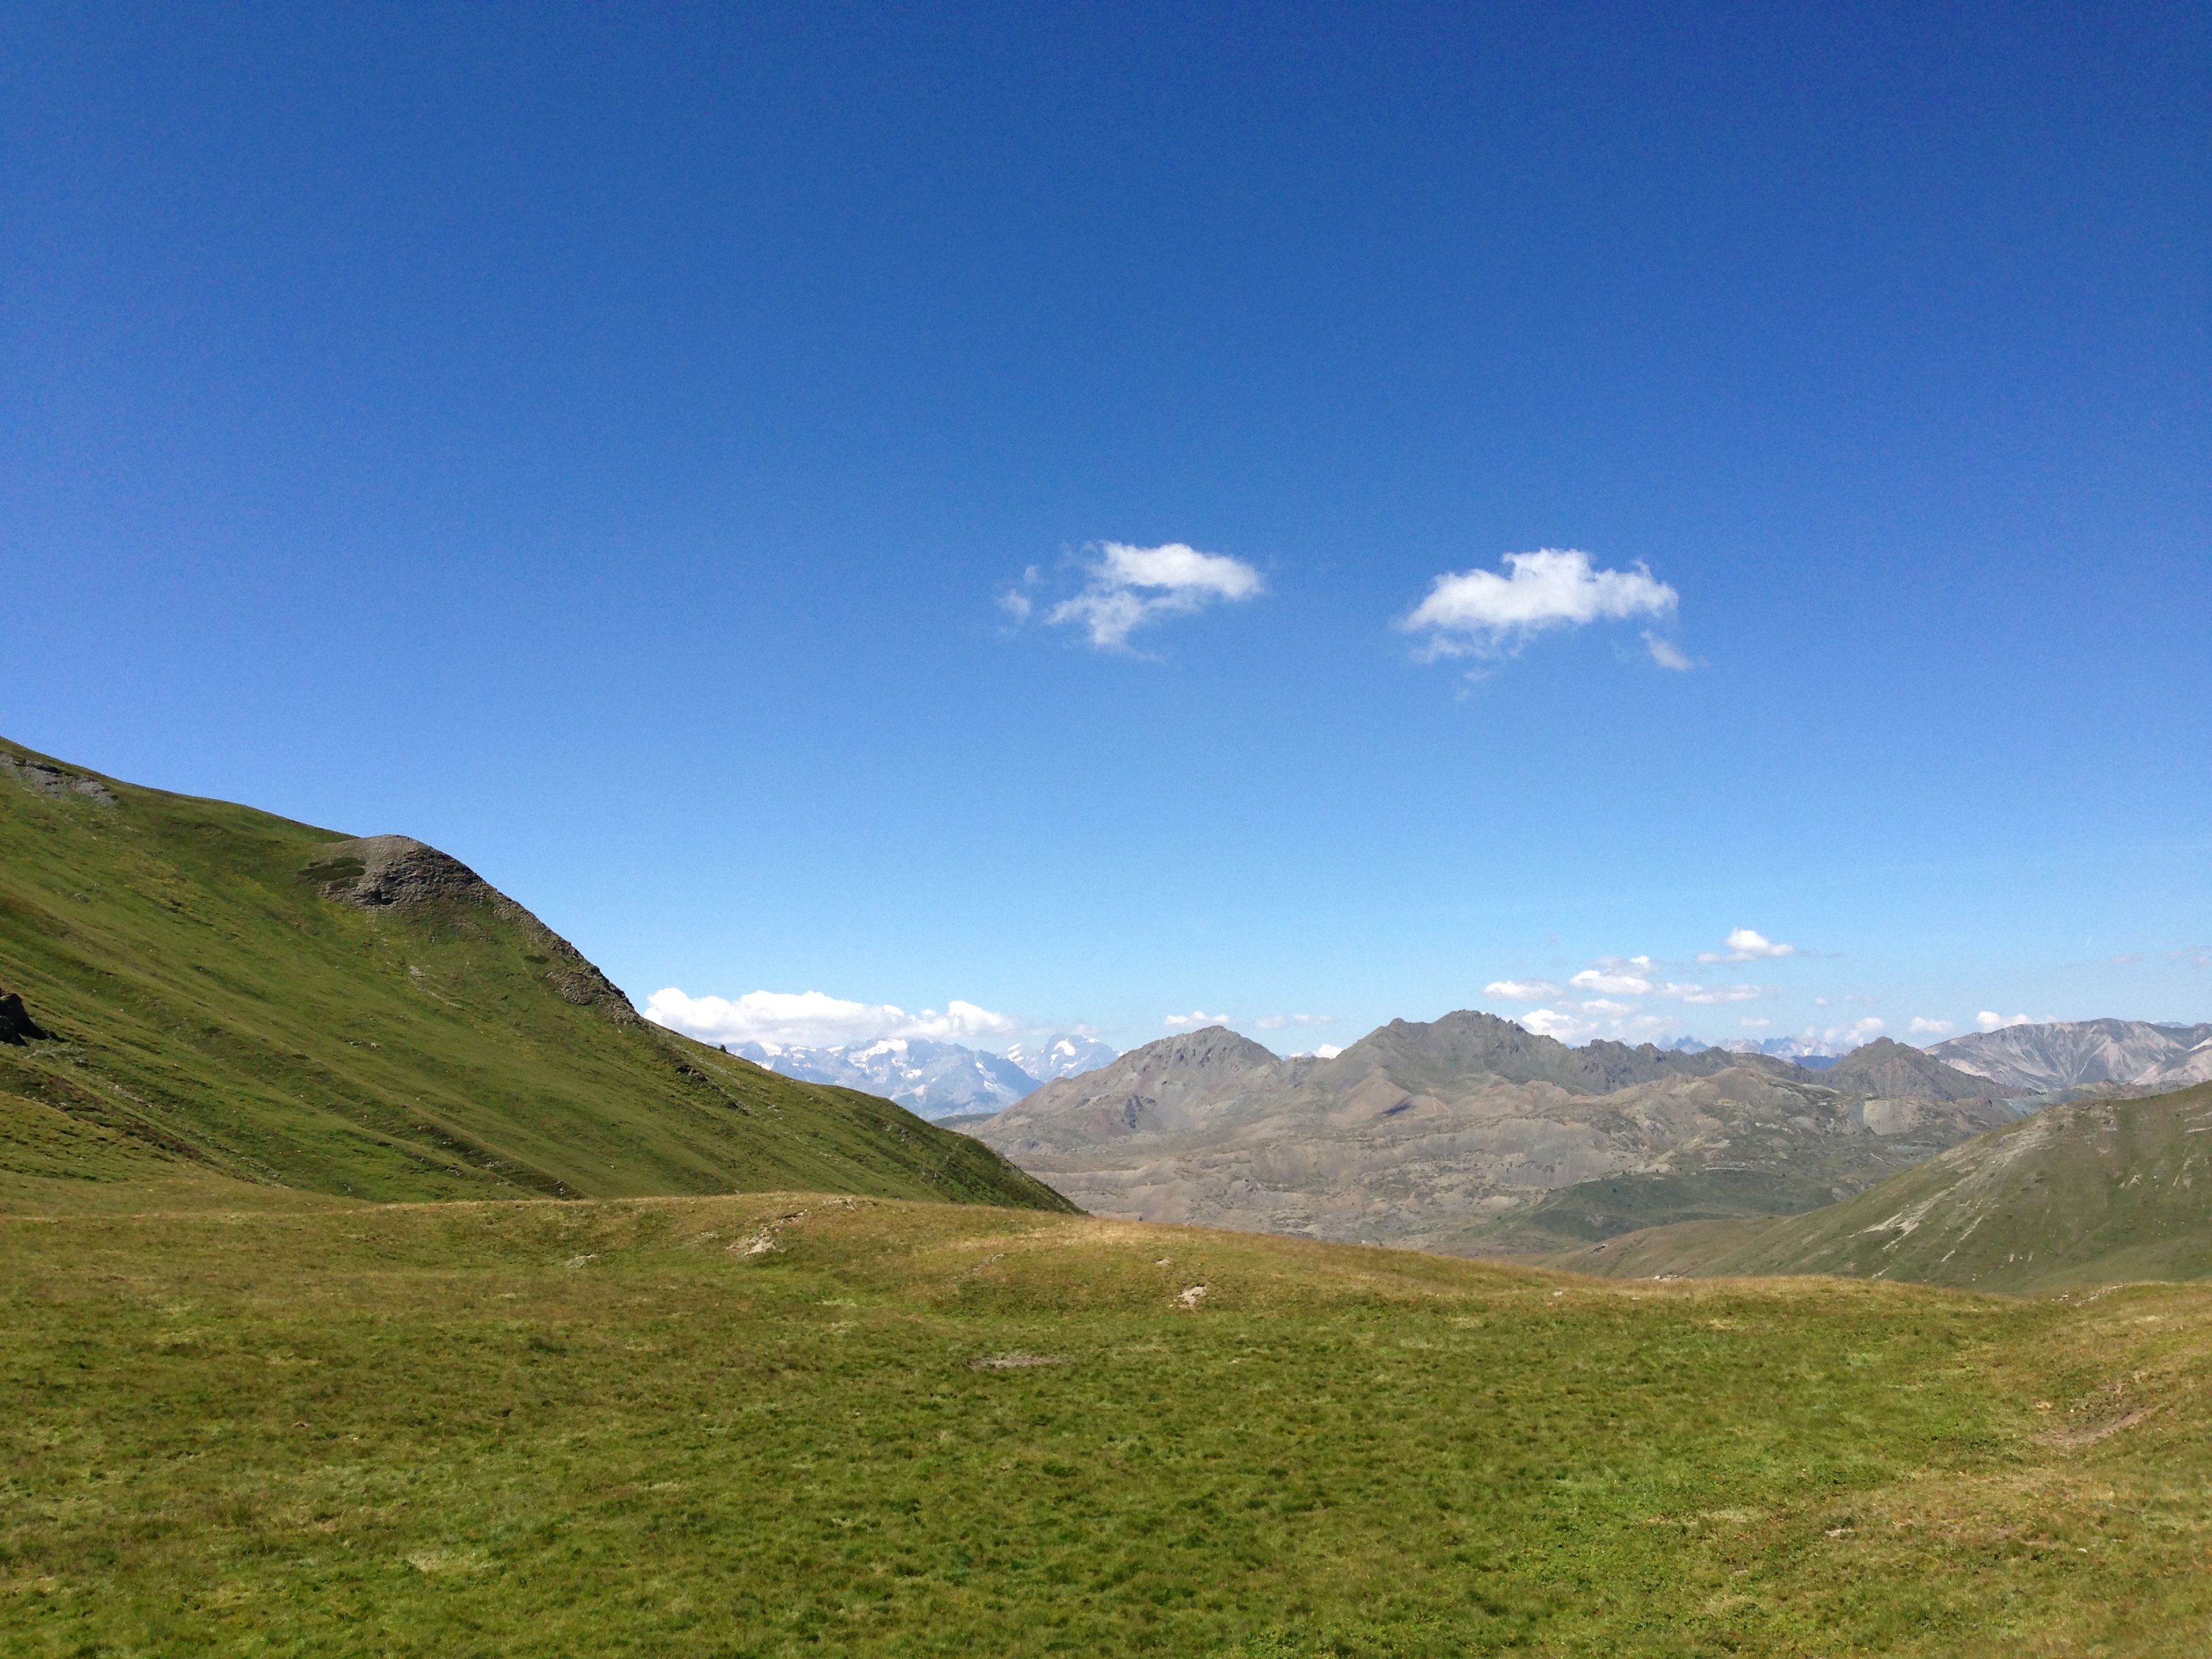
landscape, water, nature, mountain, sky, meadow, prairie, hill, lake, valley, mountain range, summer, pasture, holiday, highland, ridge, plain, mountains, alps, grassland, plateau, fell, loch, ecosystem, landform, mountain pass, geographical feature, mountainous landforms, cesana